Mobile phone charm

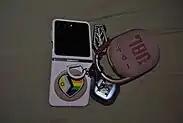
A Samsung Galaxy Z Flip5 in a case that features a finger ring, which allows such accessories to be attached, shown with some modern accessories such as a small Bluetooth speaker and earbuds

There are a variety of charms available, such as little figurine characters, rhinestone crystal charms, and small teddy bears. Some charms flash or light up when the phone rings. Many charms also have a small bell attached and there are charms available in Gashapon machines, many of which are based on characters from various popular franchises, such as video games. There are also some charms in which one may put on the finger to clean the device's display. In recent years smartphones such as the Galaxy Z Flip series have the option to add charms via a small ring on the back of an optional case and sometimes can include small electronics such as clip on wireless speakers, charging cases for true wireless earbuds, power banks and wallets.